Muckaty Station

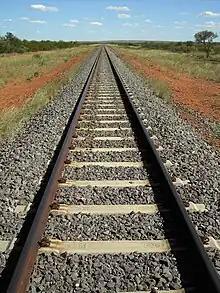
straight railway tracks bisect a grassy plain with red soil

Muckaty Station covers an area of and lies north of Tennant Creek, in Australia's Northern Territory. It includes a homestead that lies west of the Stuart Highway and east of the railway. The residence has associated cattle yards, an airstrip, and workers' accommodation. It is adjacent to Banka Banka Station to the east, and Powell Creek Station (also referred to as an outstation) to the north.